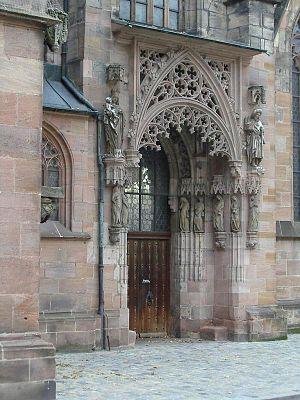
L'église Saint-Sébald de Nuremberg, en allemand St. Sebald Kirche ou Sebalduskirche est une église du Moyen Âge tardif, nommée ainsi d'après un ermite de nom Sébald qui vivait dans la région de Nuremberg vers le VIIIᵉ siècle. Avec l'église Notre-Dame et l'église Saint-Laurent, elle est l'une des constructions confessionnelles marquantes de la ville. Elle est située sur le chemin menant de la place du marché au château fort, près de l’hôtel de ville. Le mobilier intérieur est remarquable par sa grande richesse. Depuis la réforme, l'église Saint-Sébald est, avec l'église Saint-Laurent, l'une des deux grandes églises protestantes de la ville. Elles sont toutes deux propriété de l'église évangélique luthérienne en Bavière.